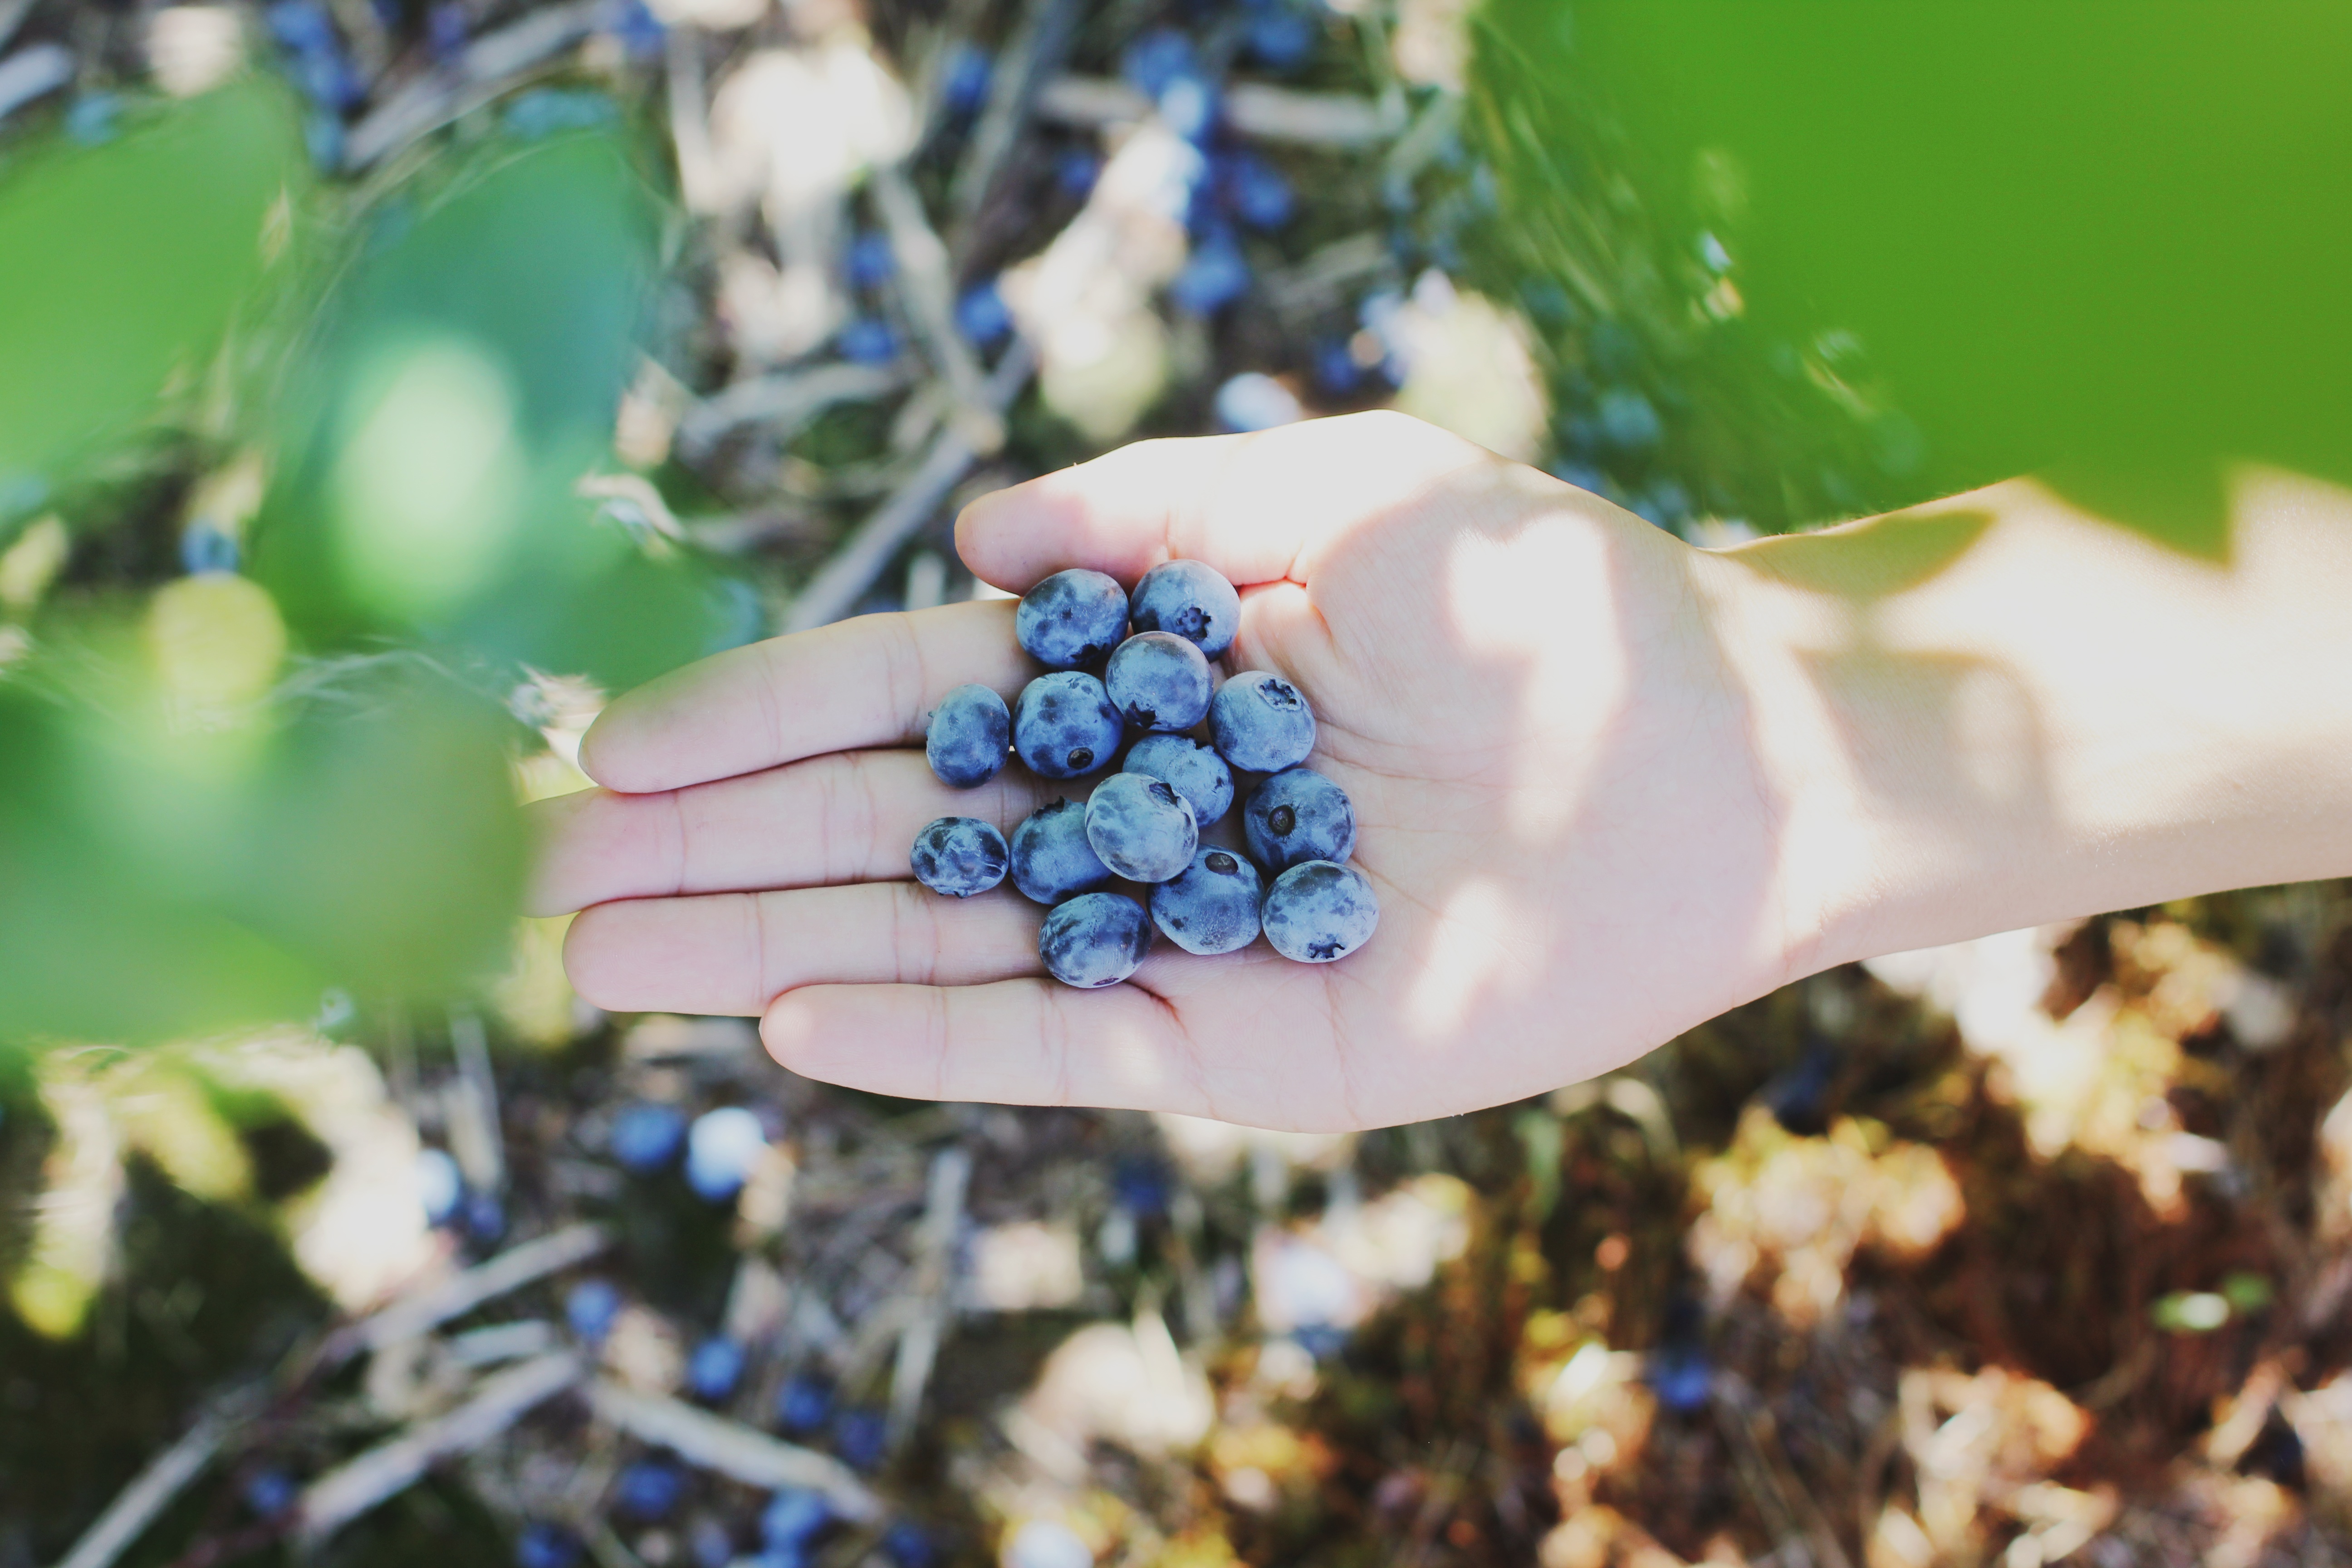
hand, tree, branch, blossom, plant, field, berry, leaf, flower, food, spring, green, produce, autumn, fresh, botany, blue, flora, season, close up, berries, fruits, macro photography, flowering plant, land plant